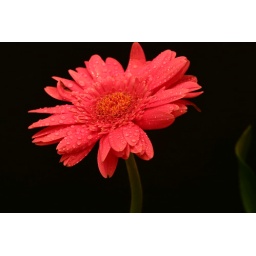
Thanksgiving bouquet shot against black background.